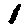
Label: 1